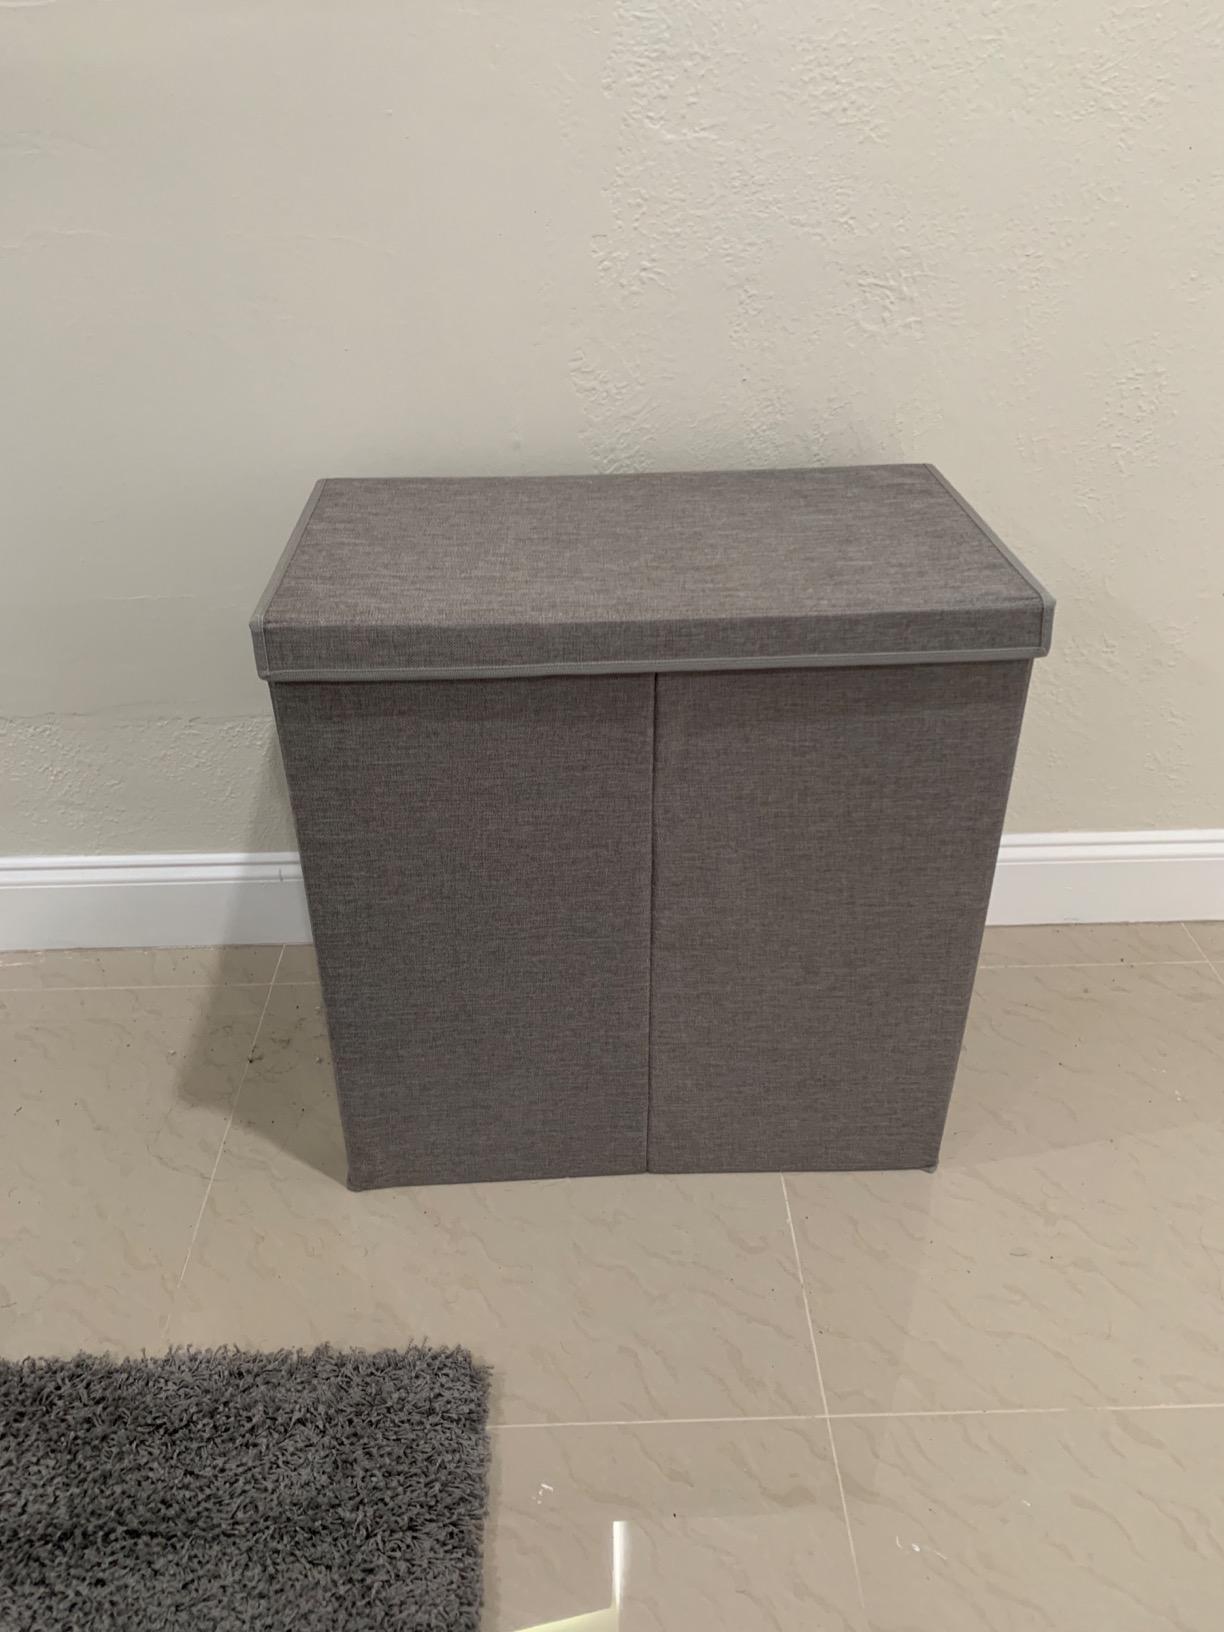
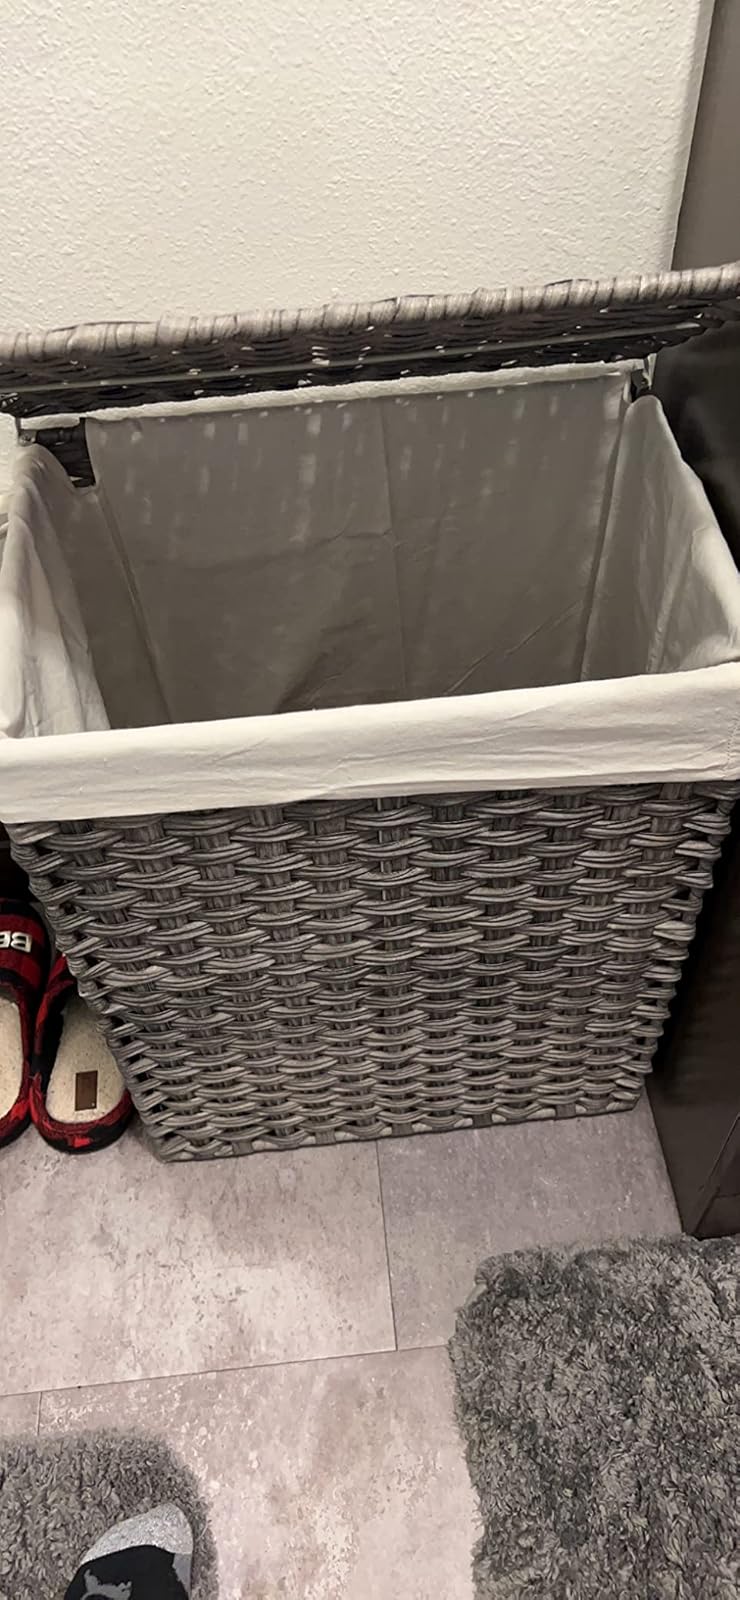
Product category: items_hamper
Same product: no